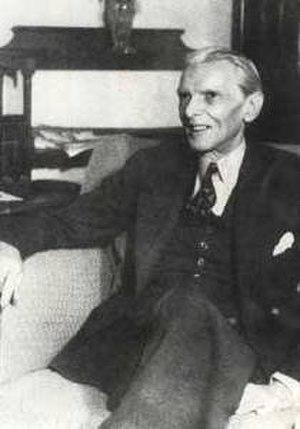
La Ligue musulmane du Pakistan est le nom porté par un parti politique fondé en 1962 en soutien au président Muhammad Ayub Khan et qui a succédé à la Ligue musulmane. Le parti se divise rapidement sous la présidence de celui-ci.